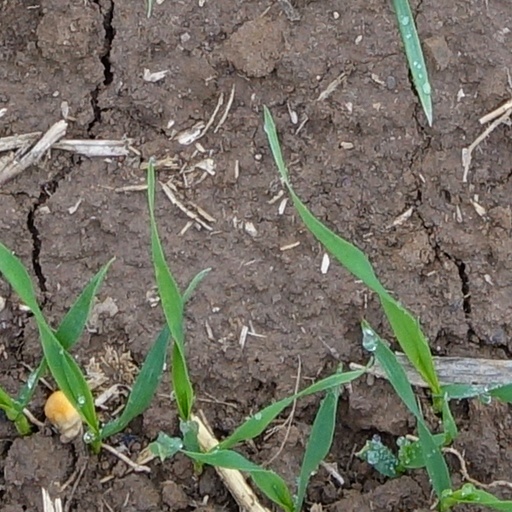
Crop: wheat